Describe the emotion expressed in this image:  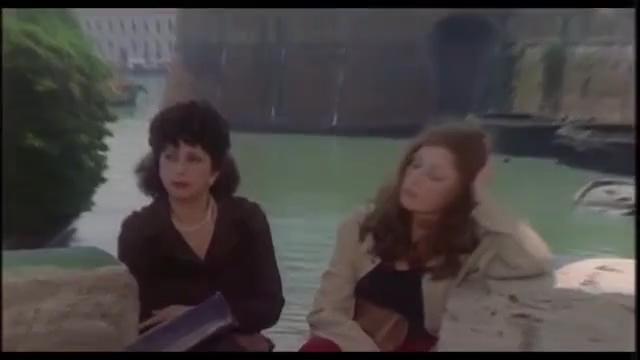
This person displays Suffering, valence and arousal with low intensity.